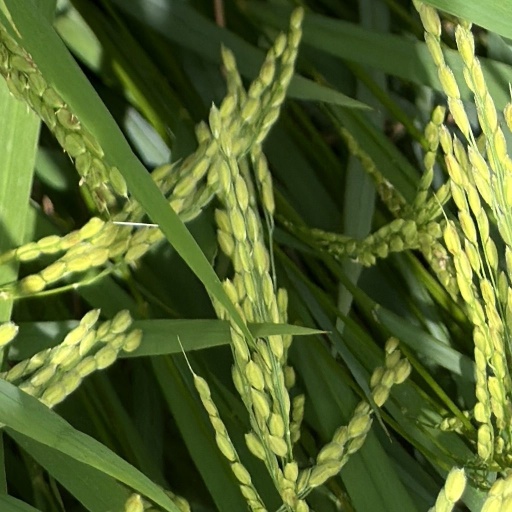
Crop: rice